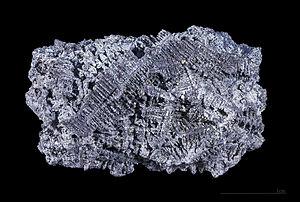
SmaltiteVallée de Gistain Aragon (Espagne)(4x2,5cm)
La smaltite est une variété de skuttérudite de formule idéale As₂.